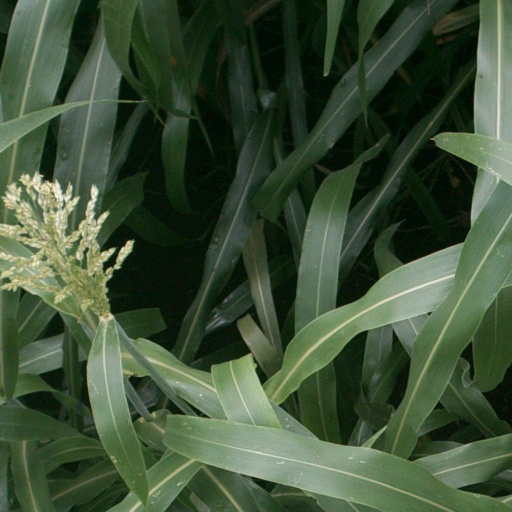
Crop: sorghum